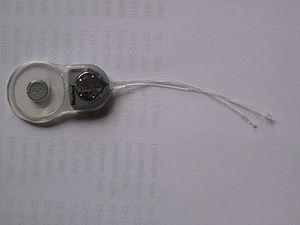
Graeme Clark est un chirurgien en oto-rhino-laryngologie australien exerçant à Melbourne et fondateur de la société Cochlear Limited. Il est reconnu dans le milieu médical pour avoir inventé pour la première fois l'implant cochléaire multicanal permettant une réhabilitation auditive à des personnes atteintes de surdité sévère à profonde et dont le modèle s'exporte partout à travers le monde.
L'implant cochléaire est un implant électronique qui vise à fournir un certain niveau d'audition pour certaines personnes atteintes d'une surdité profonde ou sévère et pour des personnes souffrant d'acouphènes. Des électrodes posées chirurgicalement permettent de stimuler directement les terminaisons nerveuses de l'audition situées dans la cochlée.